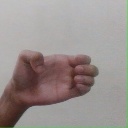
अक्षर: ख